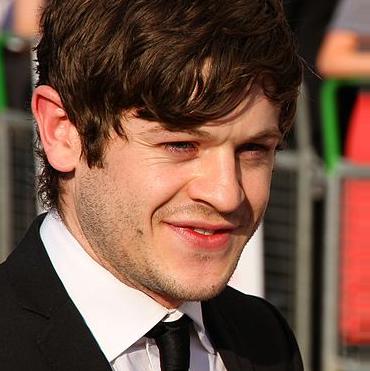
Age: 26